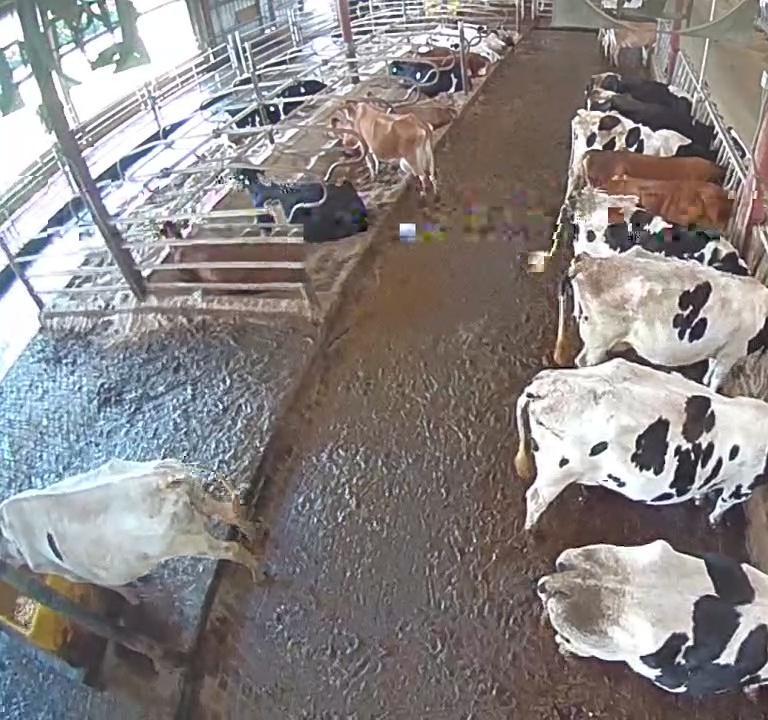
Number of cows: 18